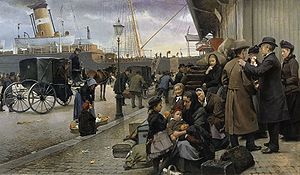
Udvandring fra Europa til Amerika / "Push og pull"-teorien
Maleri fra Larsens Plads i 1890 i København. Viser en scene hvor en gruppe mennesker gør sig klar til at forlade Danmark
Udvandringen fra Europa til Amerika startede i det 18. århundrede i Storbritannien, Irland og Tyskland, efterfulgt af en større bølge efter 1850 fra det meste af Nordeuropa, og i et mindre omfang fra Central- og Sydeuropa